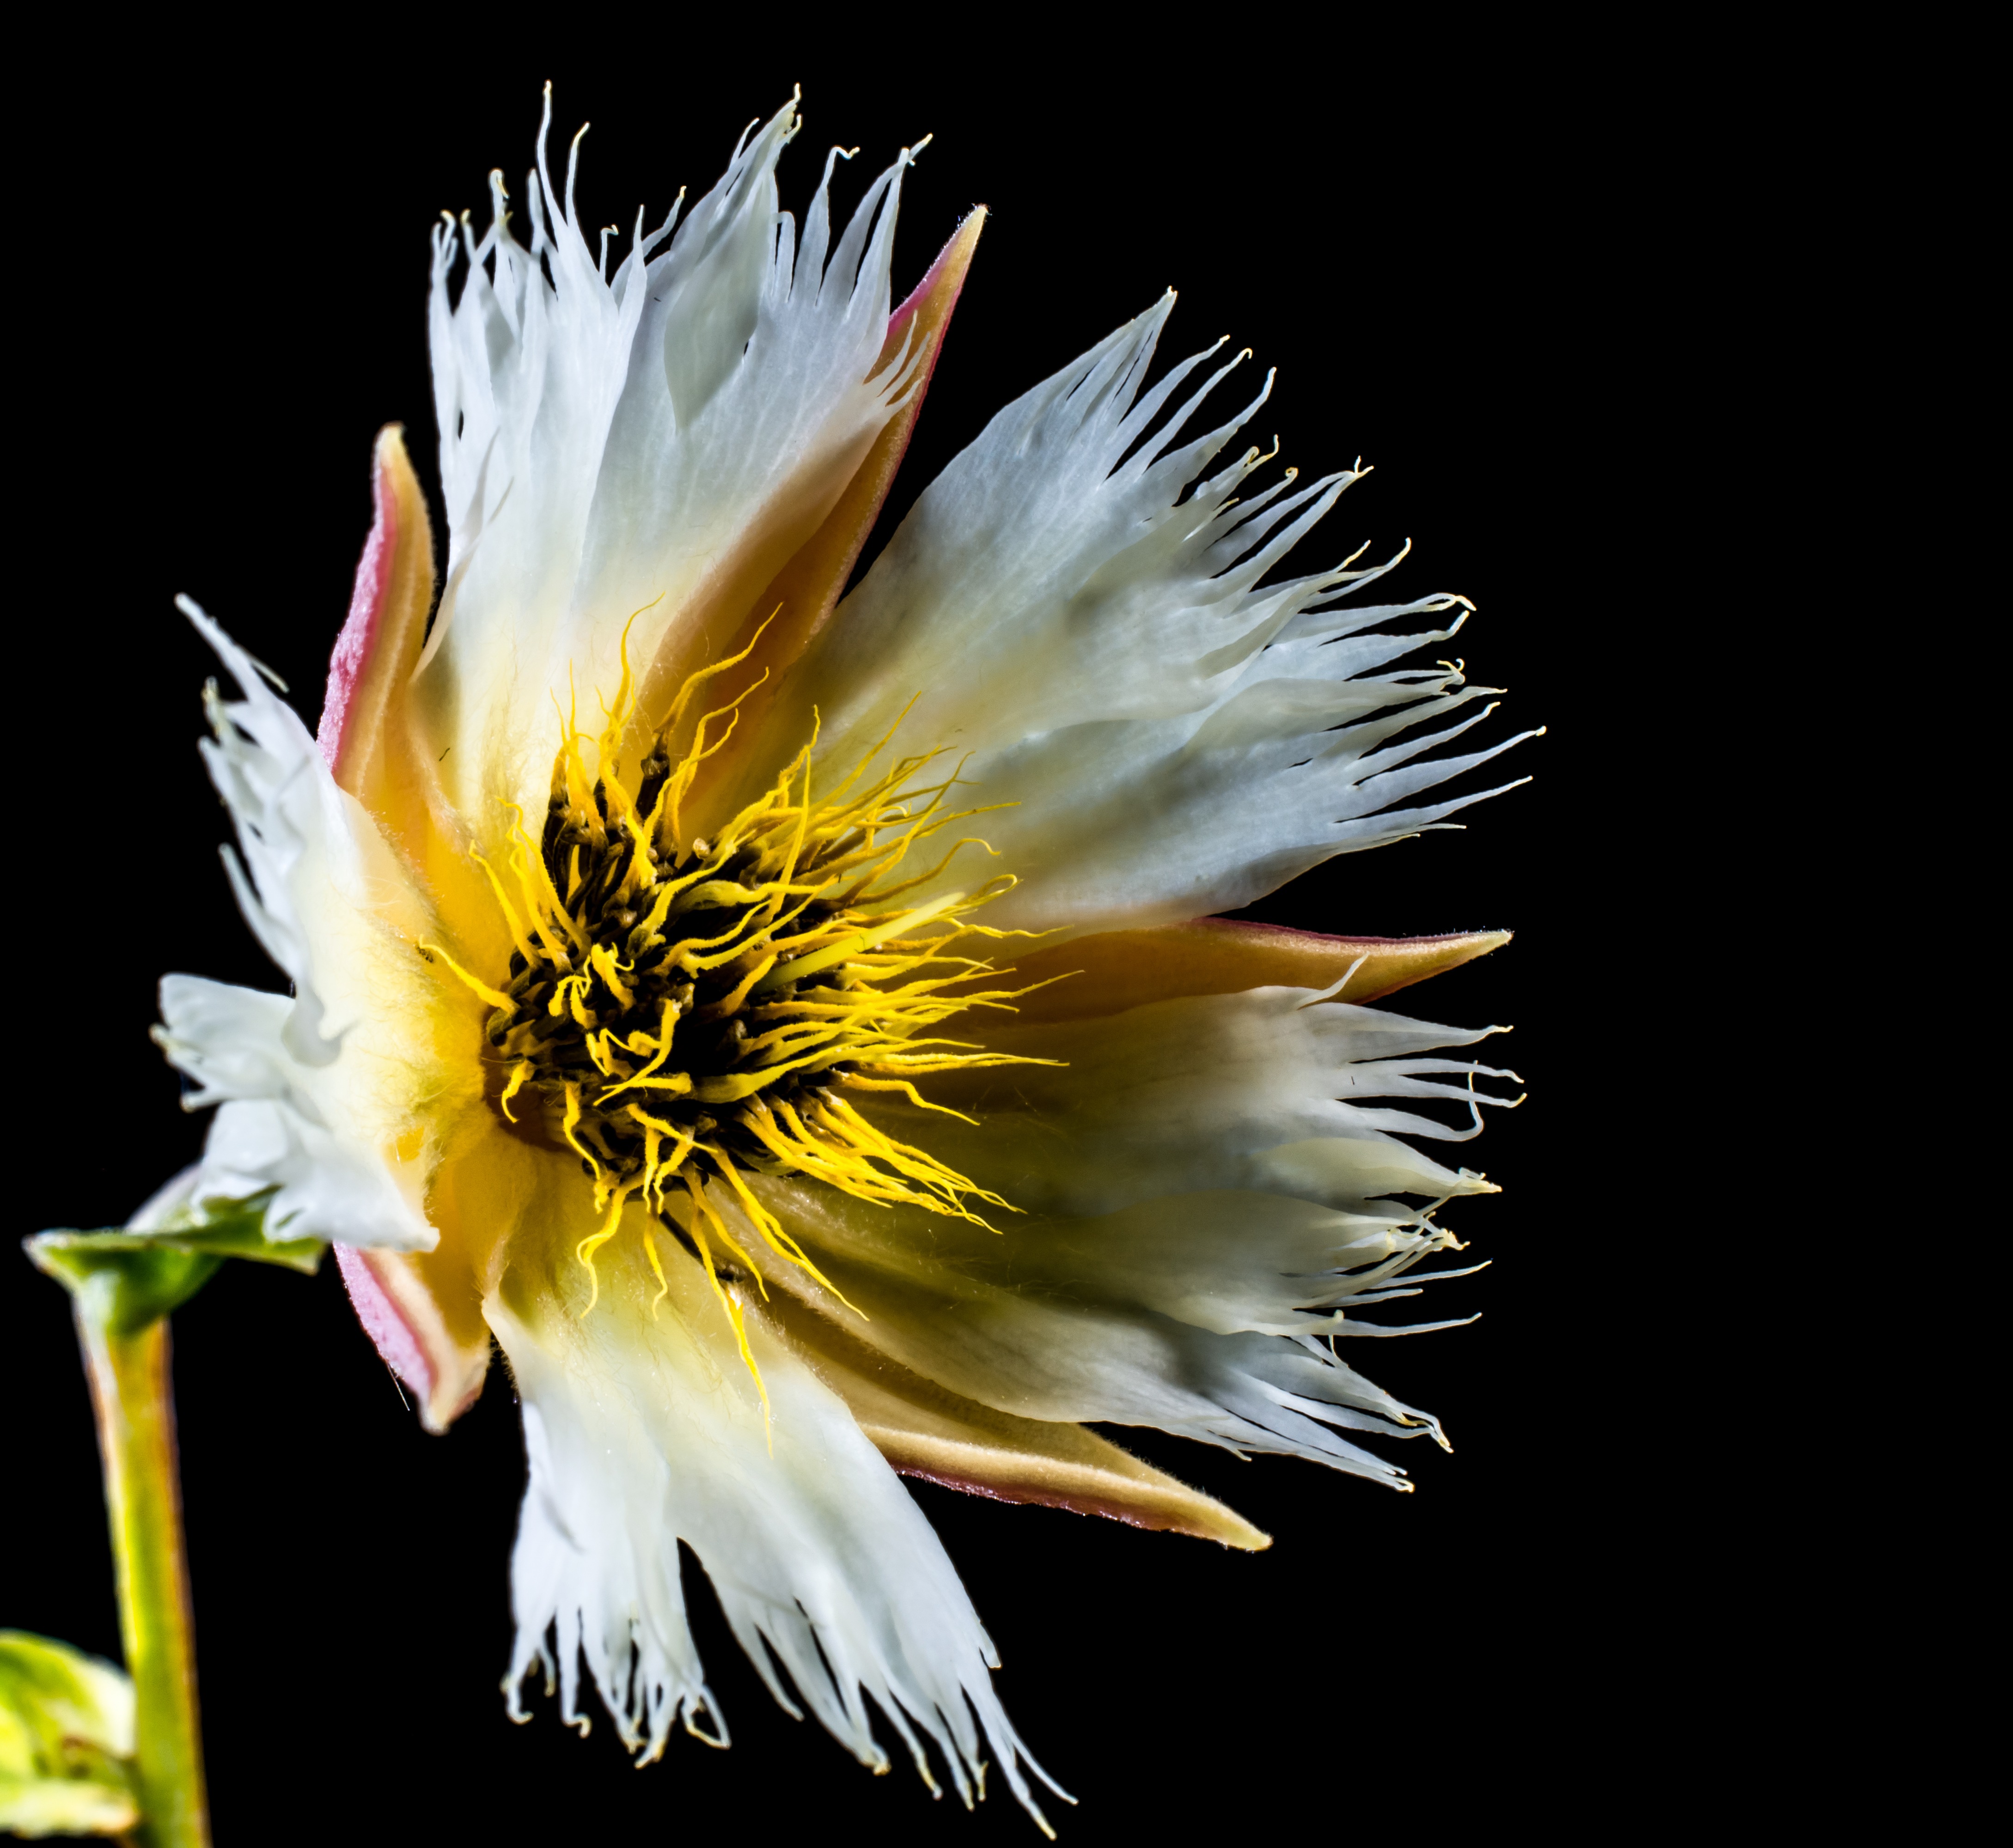
nature, blossom, plant, white, photography, flower, petal, bloom, pollen, botany, yellow, flora, wildflower, close up, macro photography, flowering plant, daisy family, flowering twig, plant stem, land plant